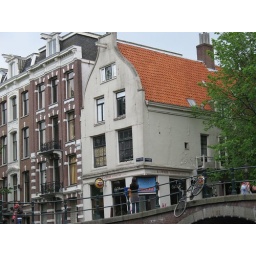
bike over bridge